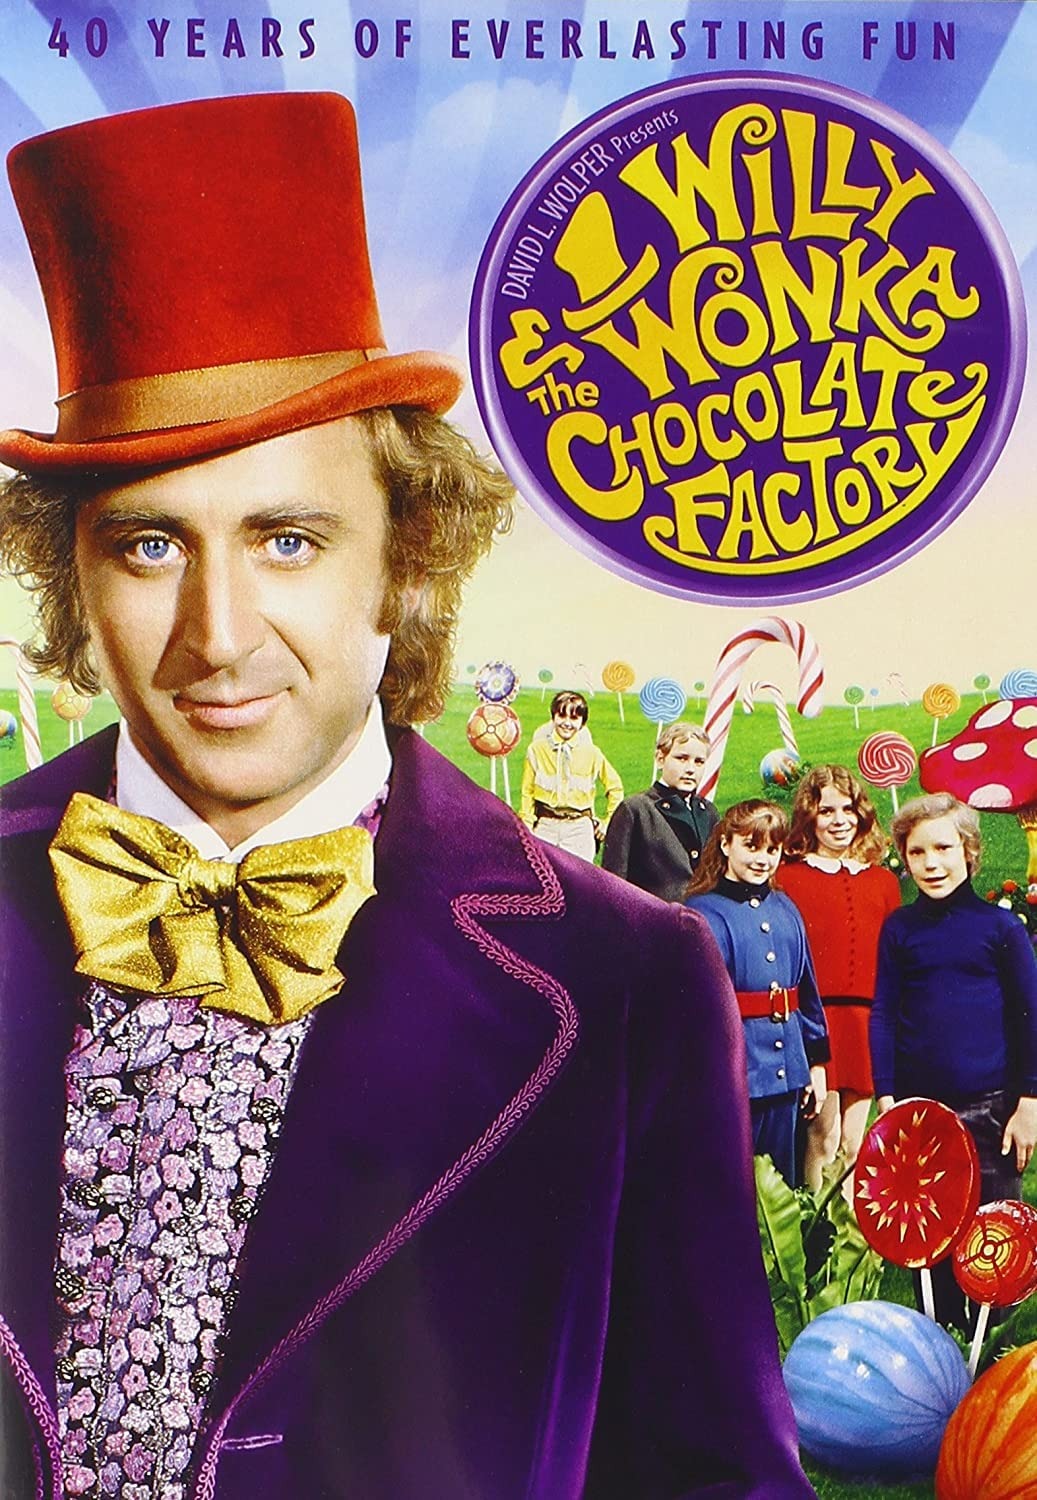
Item Name: Willy Wonka 40th Anniversary
Value: nan
Unit: None

Price: 4.99